Jed Hoyer

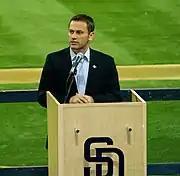
Jed Hoyer in 2011

In October 2009 he was hired as the San Diego Padres' general manager. Perhaps his best known deal as GM of the Padres was when he sent 1B Adrián González to the Red Sox in exchange for RHP Casey Kelly, OF Reymond Fuentes, utility man Eric Patterson, and 1B Anthony Rizzo.